Esther Anderson (Sanford and Son)

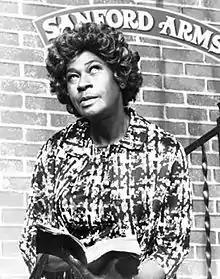
Esther Winfield-Anderson

Esther Winfield Anderson, known as Aunt Esther, is a fictional character from the television series "Sanford and Son". She was played by actress LaWanda Page, an acquaintance of series star Redd Foxx. Page was Foxx's first and only choice to play Esther.